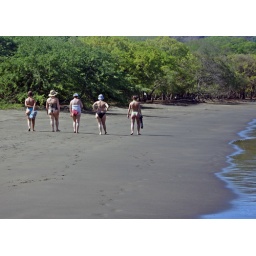
five women walking down the beach early in the morning, some are topless